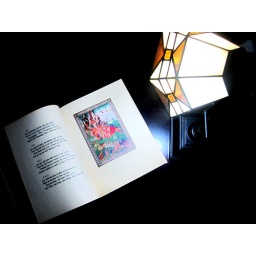
A night shot of the Rubaiyat under the glass desk lamp in my dining room.